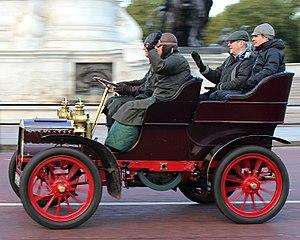
Cadillac est un constructeur automobile américain basé à Détroit division du groupe General Motors. Son nom rend hommage au fondateur français de la ville, le Gascon Antoine de Lamothe-Cadillac. William Crapo Durant achète la marque en 1909 et l'intègre dans General Motors afin d'en faire sa division de voitures de luxe.